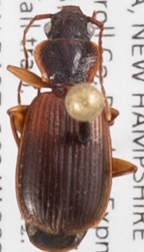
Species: Cymindis cribricollis
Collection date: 2021-06-16
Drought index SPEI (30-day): -2.09
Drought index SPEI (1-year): -1.13
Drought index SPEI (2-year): -0.8